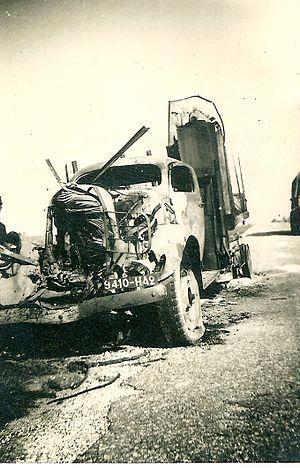
Le camion des artificiers après l’attaque du 28 août 1944
Sur la route départementale 11, au lieu-dit la butte Monbelle est érigée une stèle à la mémoire des 5 victimes du 28 août 1944. Ce jour-là, vers 17 h, le camion qui transportait les artificiers après leur intervention pour sécuriser la commune d'Écueillé, a été pris pour cible par une colonne allemande en retraite. Cinq des six personnes à bord ont été tuées.